2003 Somaliland presidential election

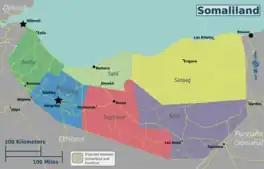
Regions of Somaliland including the disputed regions of Eastern Saang and Sool.

Three candidates ran for president. Dahir Riyale Kahin was the incumbent President from UDUB, who become president after the unexpected death of Somaliland's first President, Egal. His peaceful takeover was a major success for Somaliland because Kahin was not a member of the majority Isaaq Clan, but the Gadabursi Clan. The acceptance of a non-Isaaq ruler was a sign of political maturity and improved Somaliland's status abroad.